Gene Sharp

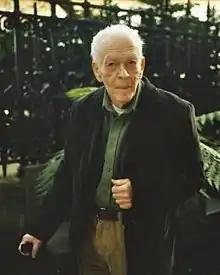

Gene Sharp (January 21, 1928 – January 28, 2018) was an American political scientist. He was the founder of the Albert Einstein Institution, a non-profit organization dedicated to advancing the study of nonviolent action, and professor of political science at the University of Massachusetts Dartmouth. He was known for his extensive writings on nonviolent struggle, which have influenced numerous anti-government resistance movements around the world.